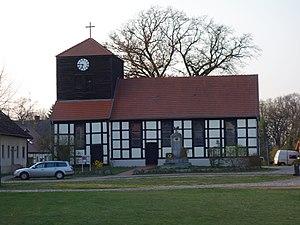
Vue du sud-sud-est de l'église de Lohm, commune de Zernitz-Lohm, arrondissement Prignitz-de-l'Est-Ruppin, état fédéral de Brandebourg, Allemagne Object location52°